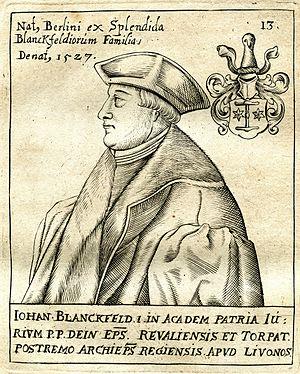
La famille von Blankenfeld de Berlin est une famille de la noblesse immémoriale de Berlin. Cette famille se trouva aux commandes de la ville de Berlin entre 1294 et 1571 soit près de 300 ans sans discontinuer. On dénombre, à Berlin, sept bourgmestres von Blankenfeld pendant cette période de 300 ans. On remarque la présence de la famille von Blankenfeld sur Berlin de 1220 à 1896 soit près de sept siècles.
Johann von Blankenfeld, né en 1471 à Berlin, et mort le 9 septembre 1527, enterré dans l'église de Torquemada, en Espagne, est un docteur en droit, recteur d'université, conseiller des princes-électeurs du Saint-Empire romain germanique, protonotaire, orateur du prince électeur Joachim Iᵉʳ Nestor de Brandebourg à la cour papale, procureur général à Rome de l’Ordre Teutonique, évêque de Dorpat, évêque de Reval, et prince-archevêque de Riga.
Prince-évêque est le titre que portaient les évêques du Saint-Empire romain germanique qui, en plus d'administrer leur diocèse, régnaient sur un domaine temporel ou principauté ecclésiastique jouissant de l'immédiateté impériale. Ils étaient membres des États impériaux et siégeaient à la diète d'Empire. Les pouvoirs qu'ils exerçaient étaient équivalents à ceux des princes laïcs.